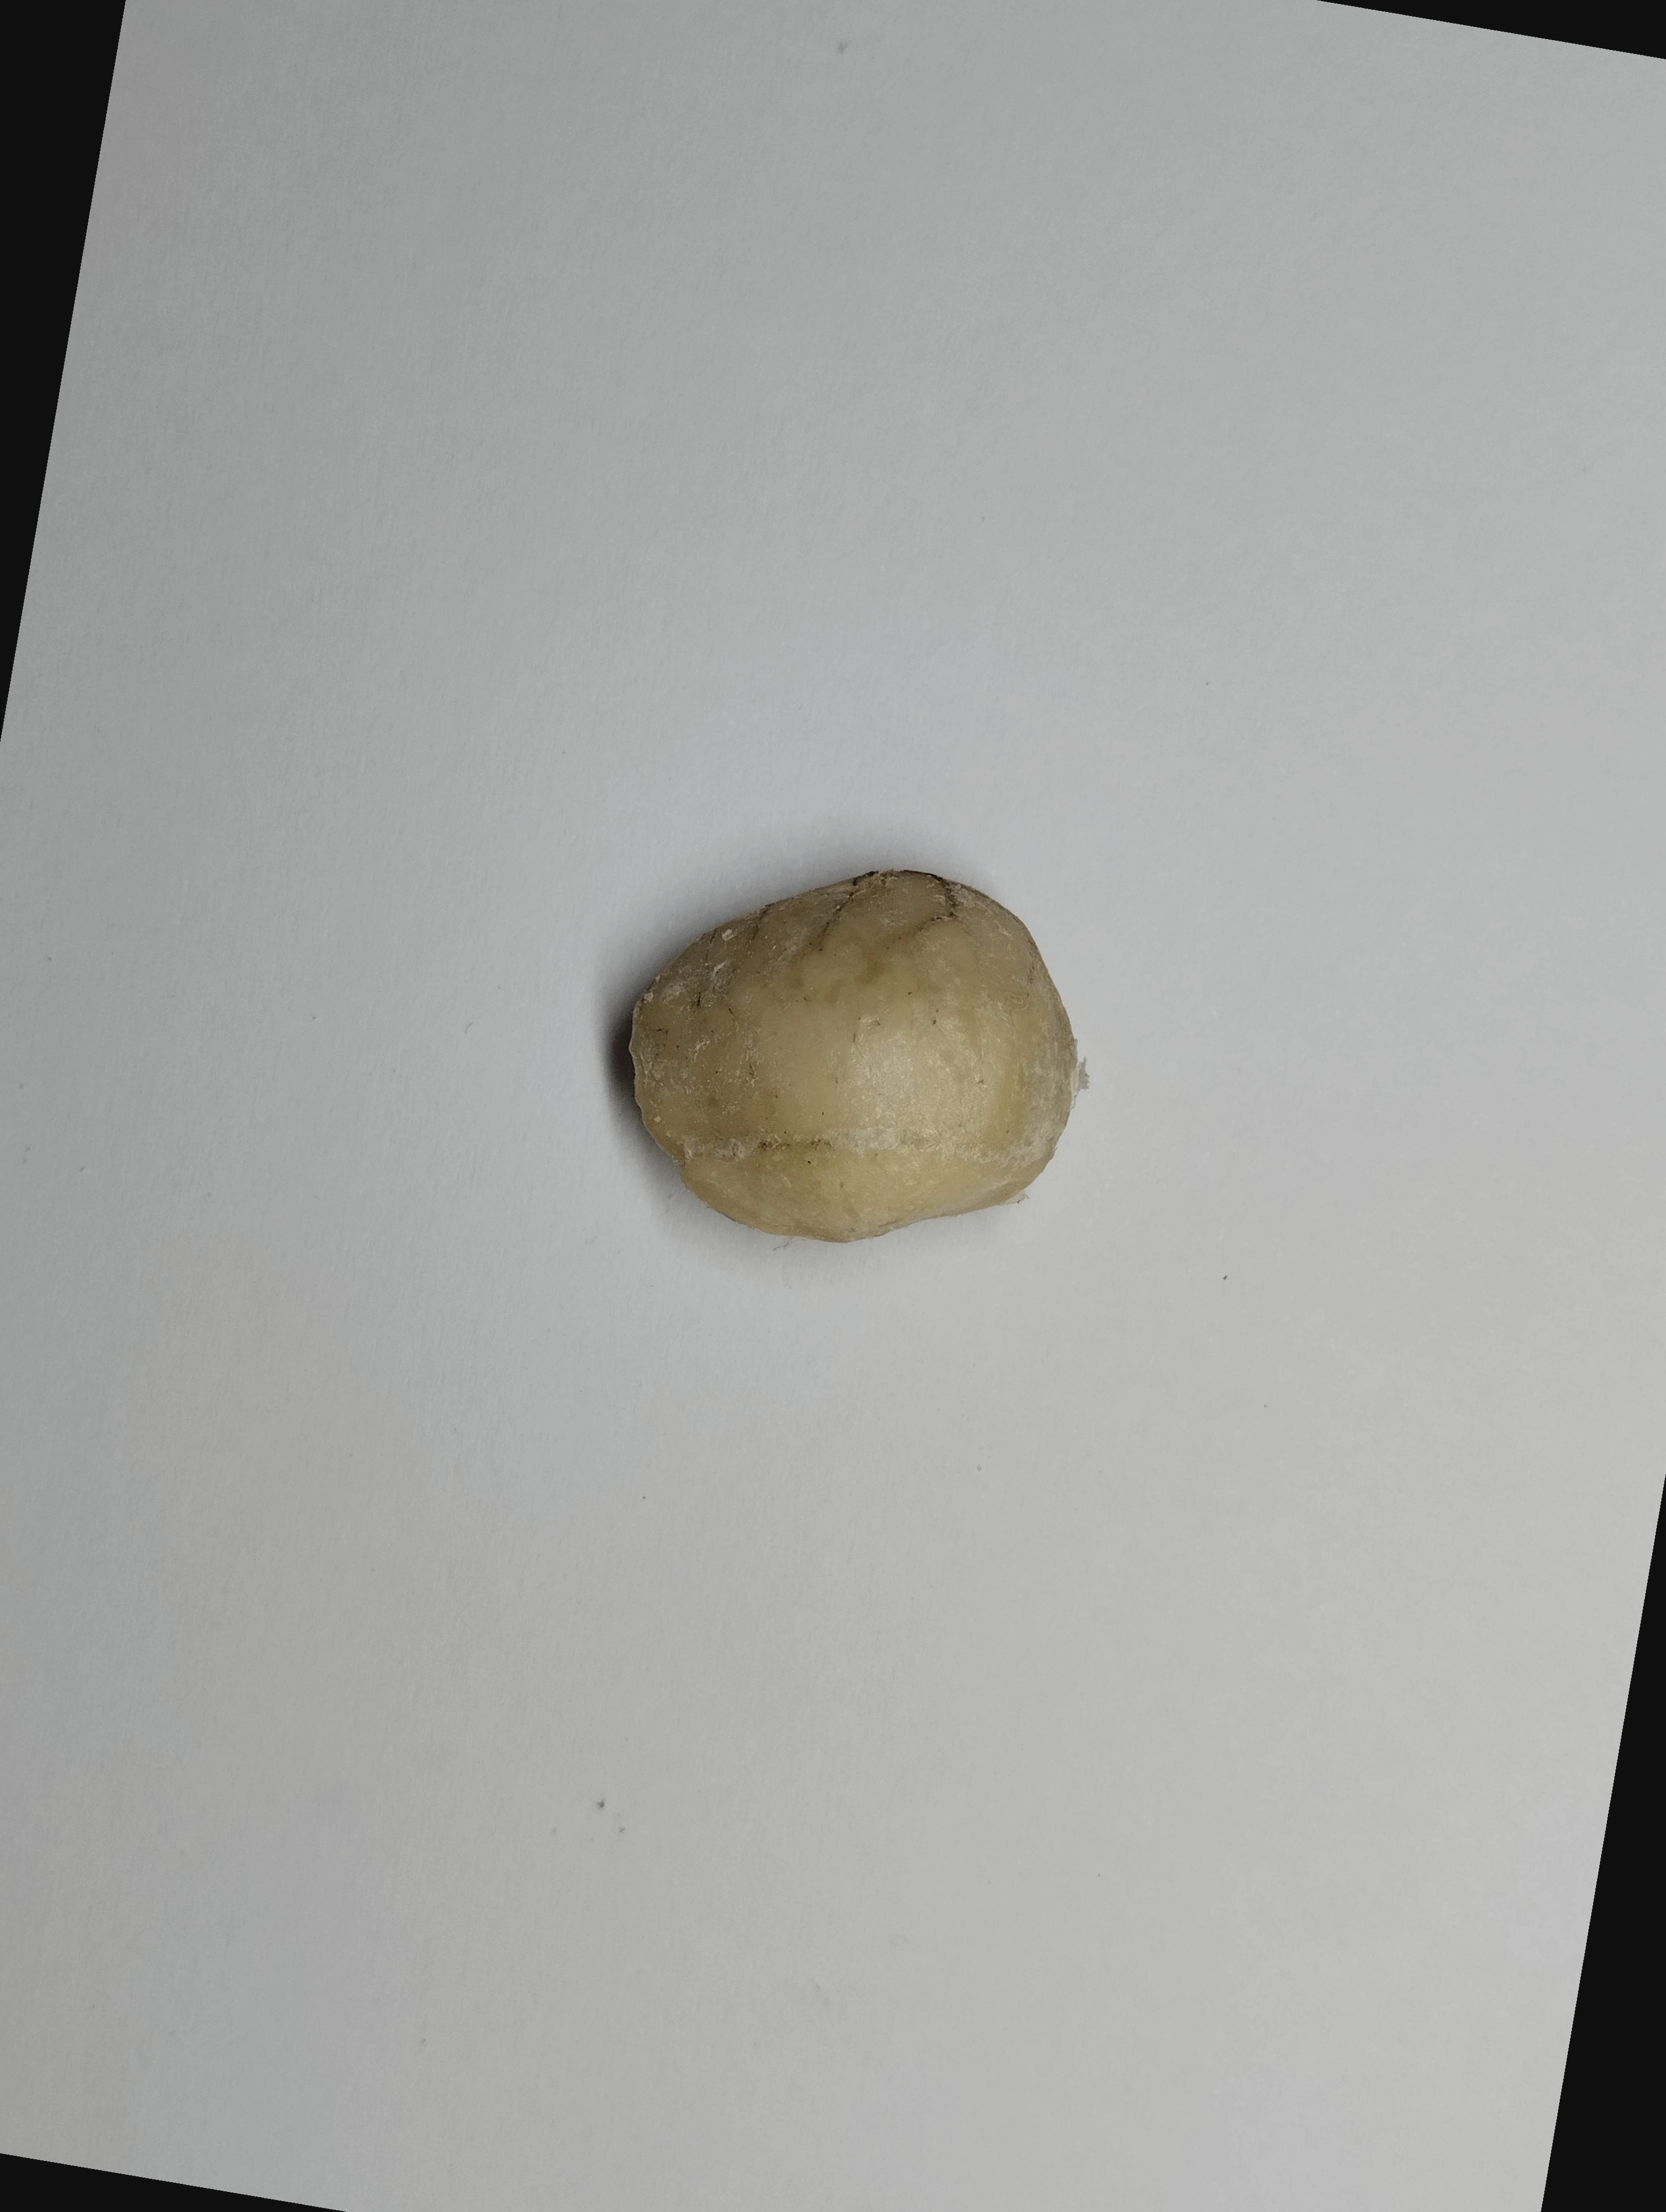
Label: bagus (good seed)